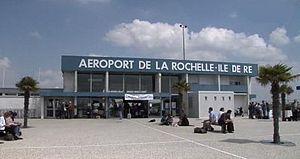
Vue extérieure sur le terminal principal de l'aéroport de La Rochelle
L’aéroport de La Rochelle - Île de Ré est un aéroport français ouvert à la circulation aérienne publique, situé sur la commune de La Rochelle, en Charente-Maritime. Il est utilisé pour le transport aérien national et international, ainsi que pour la pratique d’activités de loisirs et de tourisme.
Les infrastructures de communication en Charente-Maritime sont un des domaines clés de l'économie de la Charente-Maritime et se déclinent en plusieurs domaines qui ont assuré et assurent encore la prospérité de ce département, longtemps rural et pauvre, en un territoire actuellement dynamique et attractif.